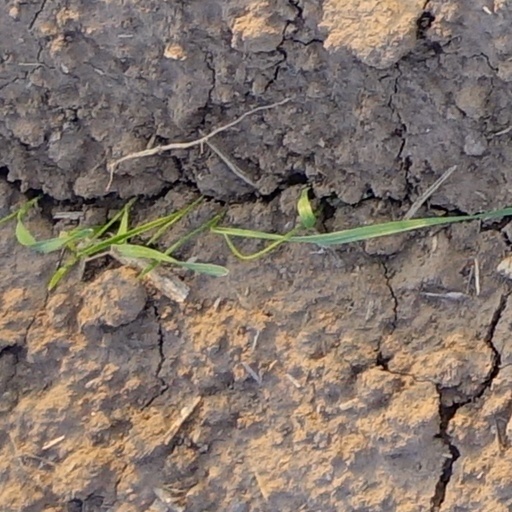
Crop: wheat